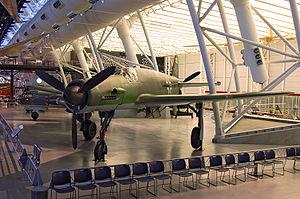
La configuration push-pull de moteurs d'avion à hélices se caractérise par une paire de moteurs à hélice situés sur le même axe. Le moteur avant est équipé de l'hélice tractive qui équipe la plupart des avions, tandis que le moteur arrière est équipé d'une hélice propulsive. Cette configuration est parfois appelée moteurs en tandem
Le Dornier Do 335 Pfeil était un chasseur lourd employé par l'Allemagne nazie durant la Seconde Guerre mondiale. Il fut construit par la compagnie Dornier. La version d'entraînement à deux places s'appelait Ameisenbär. La performance du Pfeil était bien meilleure que celle des autres bimoteurs grâce à sa configuration unique « push-pull » et à sa traînée aérodynamique beaucoup plus faible du fait de la disposition en ligne des deux moteurs. Il s'agissait de l'avion à moteur à pistons le plus rapide de la Seconde Guerre mondiale. La Luftwaffe a cherché désespérément à faire fonctionner le projet, toutefois un retard significatif dans la livraison des moteurs a fait qu'une poignée seulement fut livrée avant la fin de la guerre.